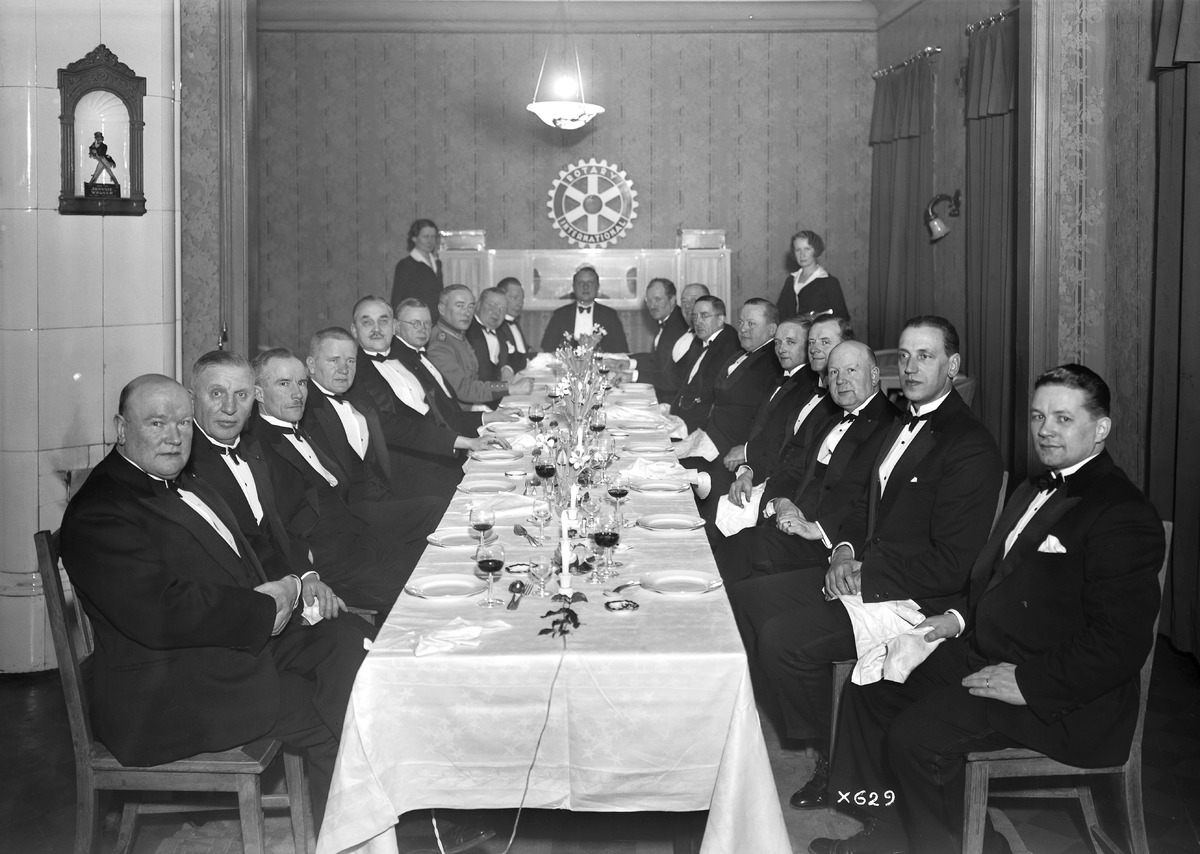
Oulun Rotaryklubin illalliset Oulun Kauppaklubilla
A dinner of Oulu's Rotary club at Oulu's Kauppaklubi
sisällön kuvaus: Oulun Rotaryklubin illalliset Oulun Kauppaklubilla 18.3.1936. content description: A dinner of Oulu's Rotary club at Oulu's Kauppaklubi on March 18, 1936.
Vuosi: 1936
Paikka: Suomi, Oulu, Suomi, Pohjois-Pohjanmaa, Oulu
Aiheet: Oulun Rotaryklubi; rotaryliike; rotarit; ryhmäkuva; sisäkuva; illalliset; kauppa; commerce; business; dinners; Rotary International; rotarians